Robert Freund

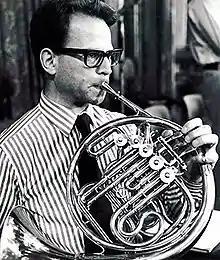
Robert Freund playing horn

Robert Freund (born 18 June 1932 in Vienna, Austria) is an Austrian horn player.